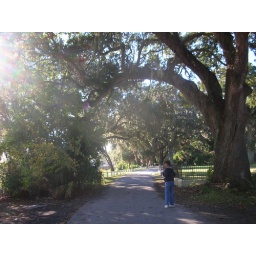
A tree lined street in Isle of Hope, Ga